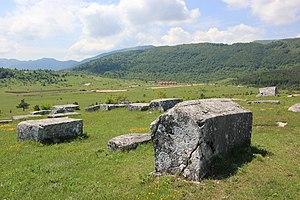
Cet article recense les monuments nationaux situés sur le territoire de la municipalité de Trnovo (canton de Sarajevo) en Bosnie-Herzégovine et dans la Fédération de Bosnie-et-Herzégovine. La liste établie par la Commission pour la protection des monuments nationaux compte 7 monuments nationaux inscrits sur la liste principale et 2 monuments inscrits sur une liste provisoire.
Prečani est un village de Bosnie-Herzégovine. Il est situé dans la municipalité de Trnovo, dans le canton de Sarajevo et dans la Fédération de Bosnie-et-Herzégovine. Selon les premiers résultats du recensement bosnien de 2013, il abrite une population inférieure ou égale à dix habitants.